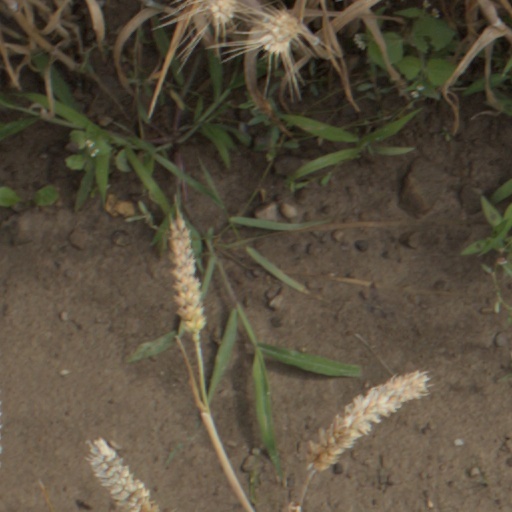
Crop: wheat